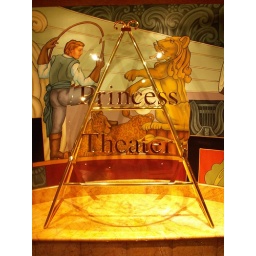
The sign near the entrance to Princess Theatre, the show room at the front of the ship on decks 6 and 7.